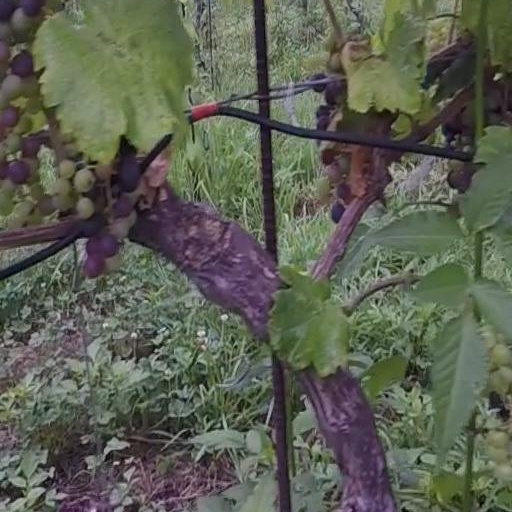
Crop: grape